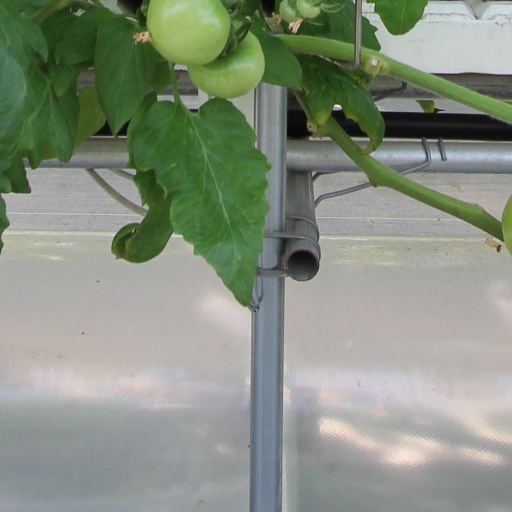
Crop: tomato